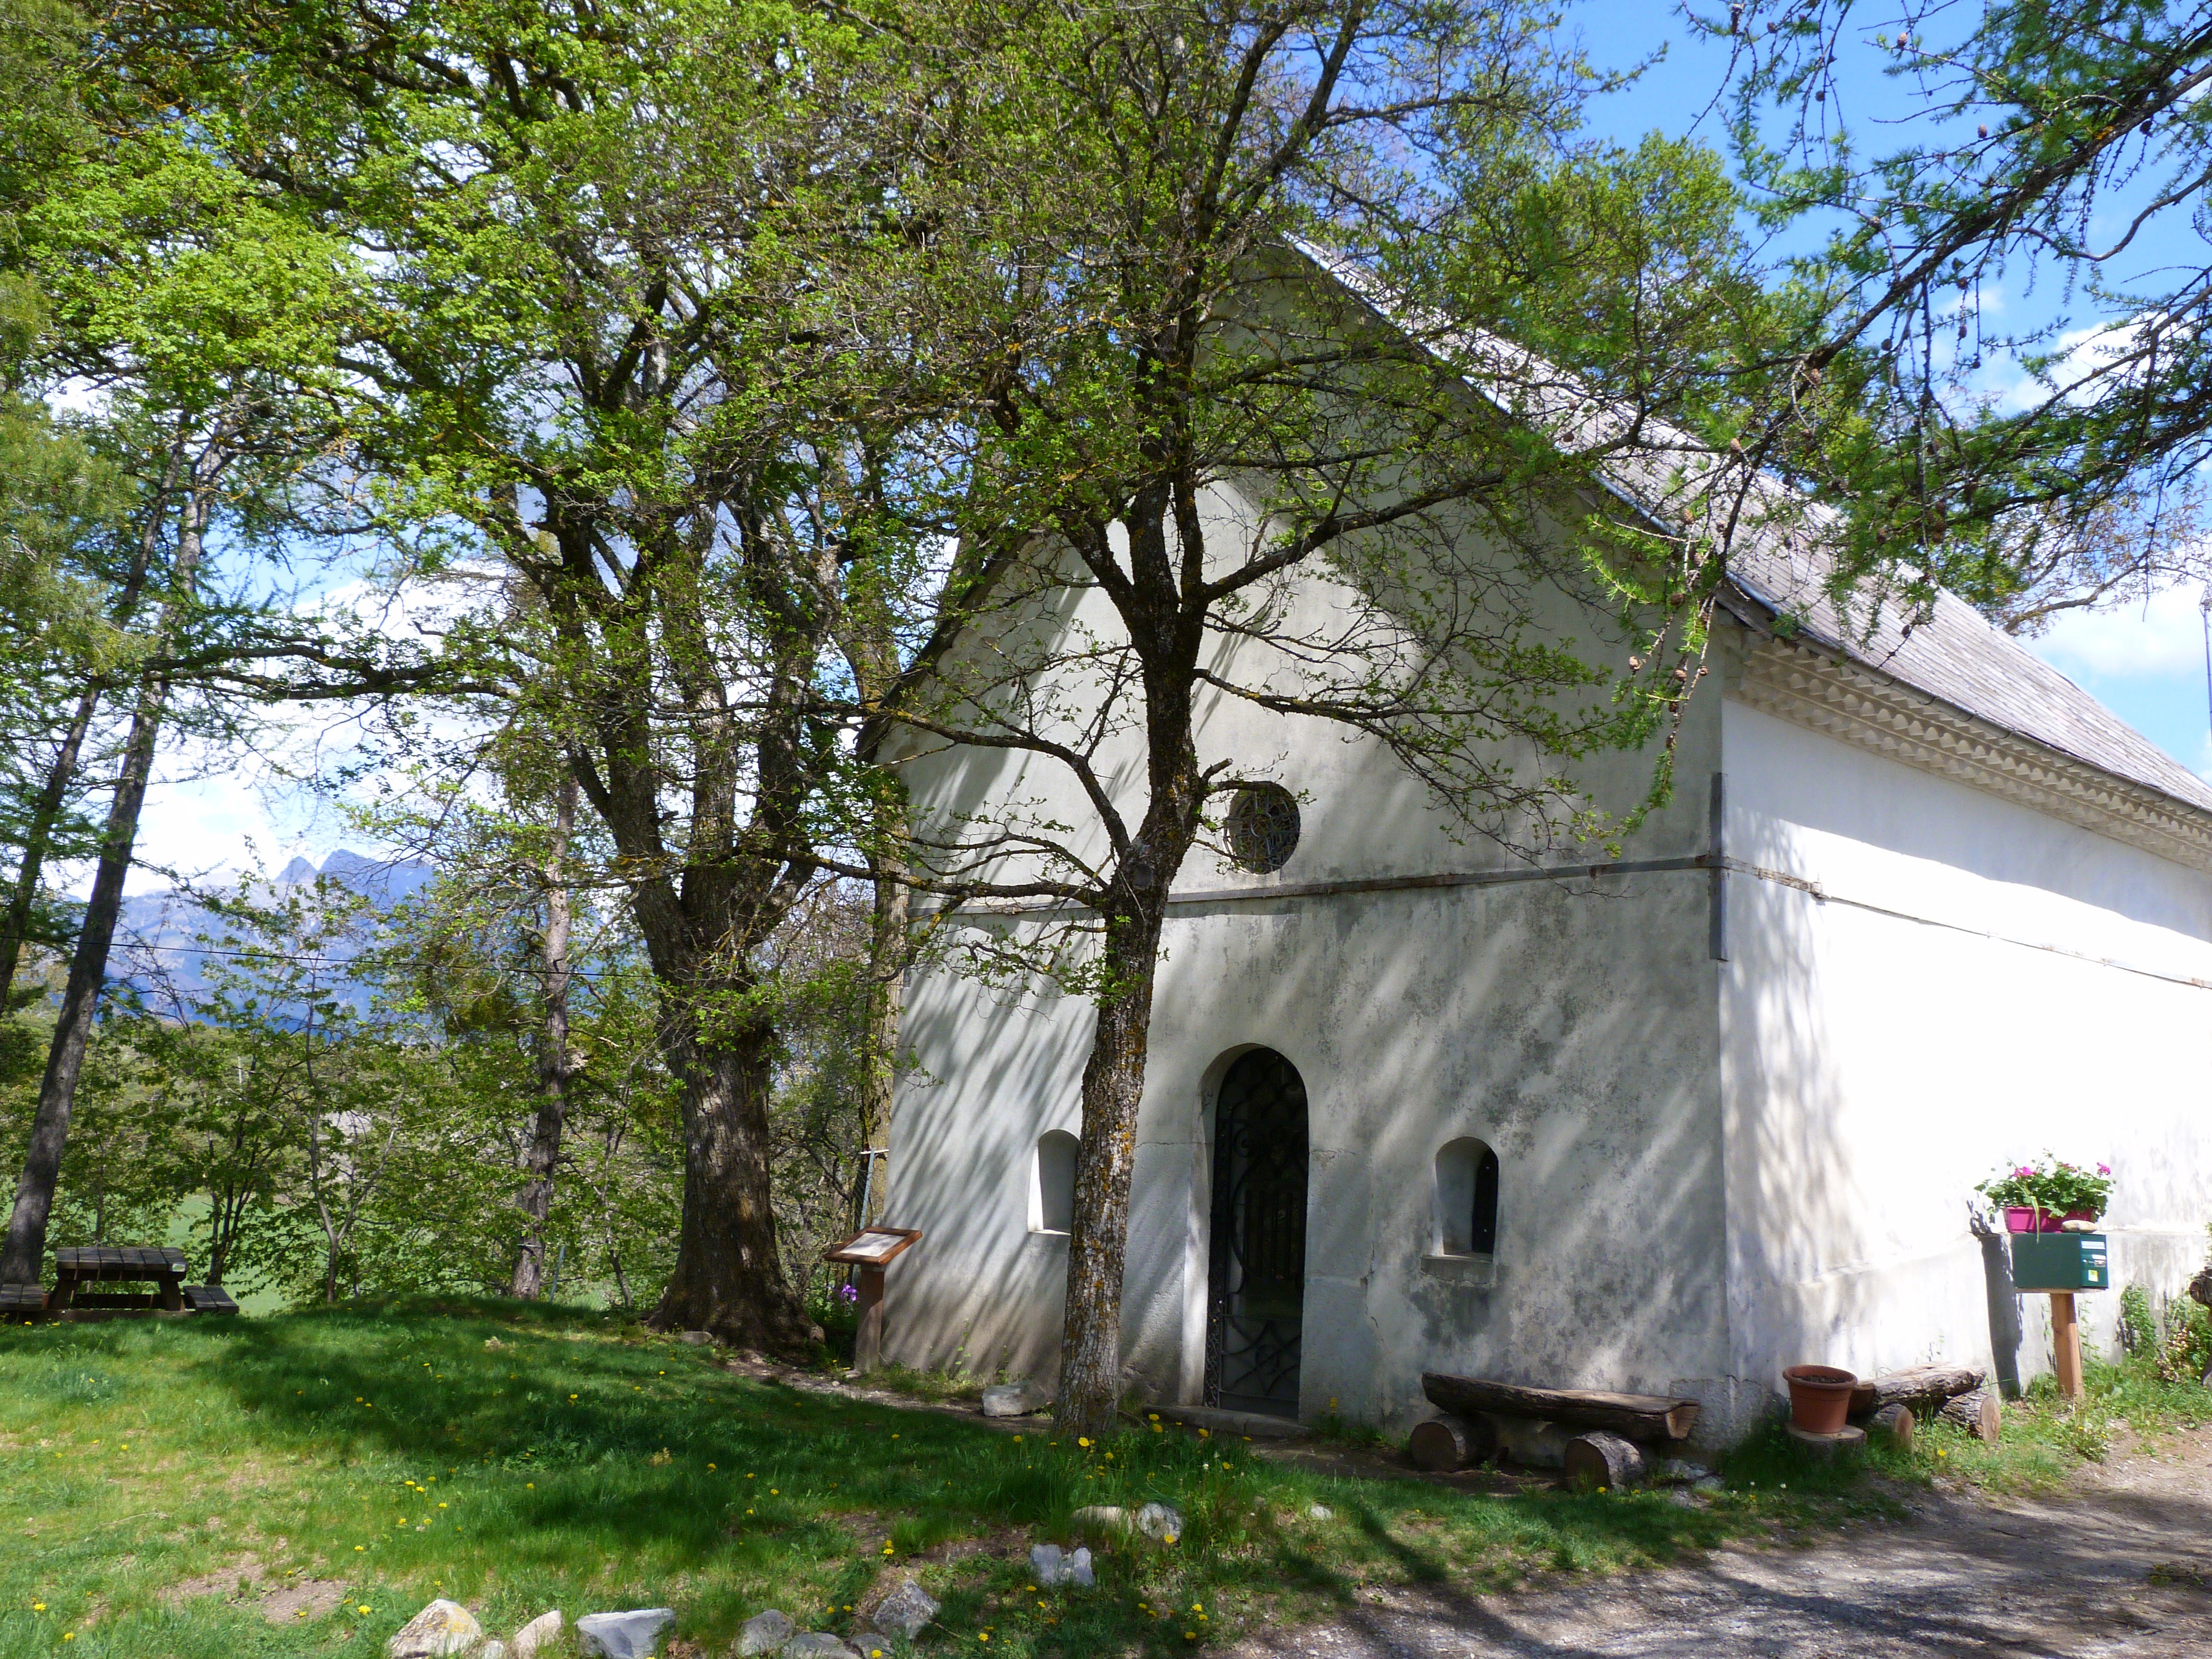
tree, mountain, house, building, home, isolated, village, cottage, small, property, church, chapel, place of worship, religious, meditation, serenity, estate, hermitage, former, rural area, hautes alpes